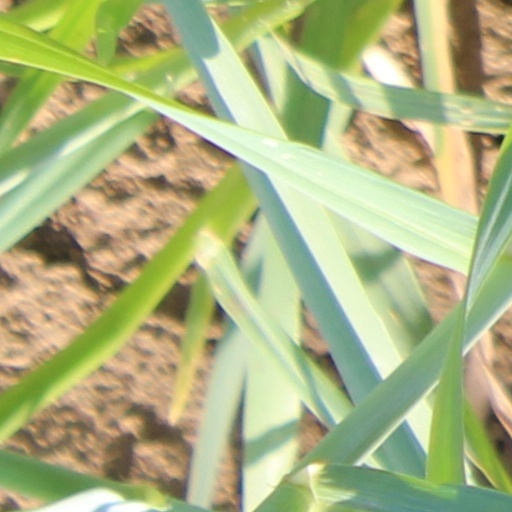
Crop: wheat